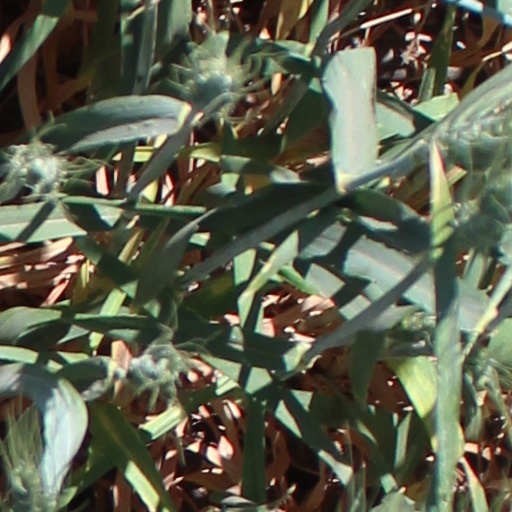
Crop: wheat